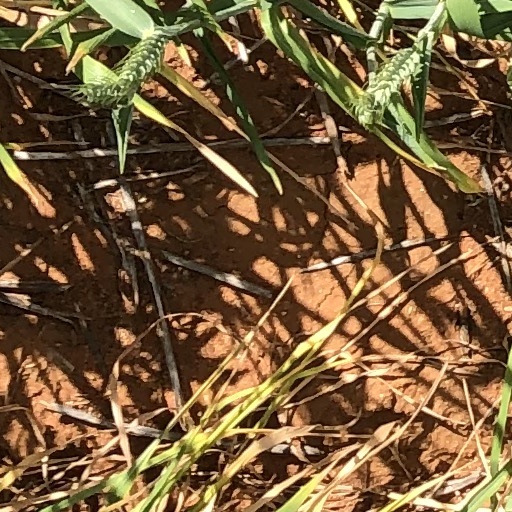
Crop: wheat